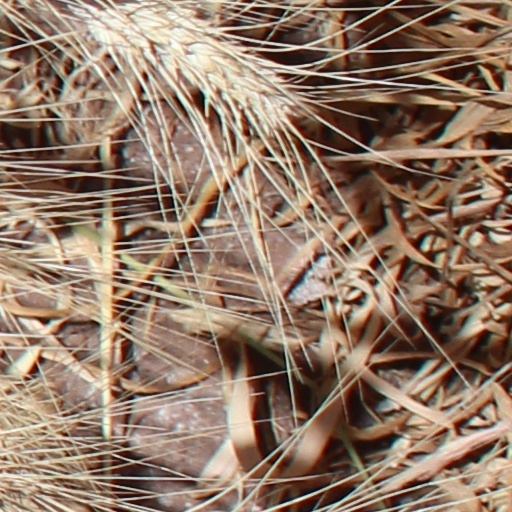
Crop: wheat